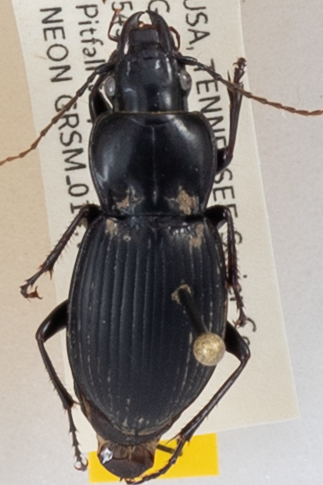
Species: Cyclotrachelus sigillatus
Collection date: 2019-09-17
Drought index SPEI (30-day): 0.17
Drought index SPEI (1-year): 2.09
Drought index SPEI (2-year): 2.09